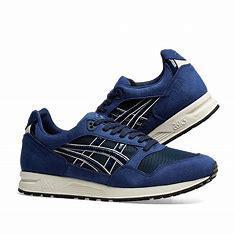
Brand: Asics
Model: Gel Saga